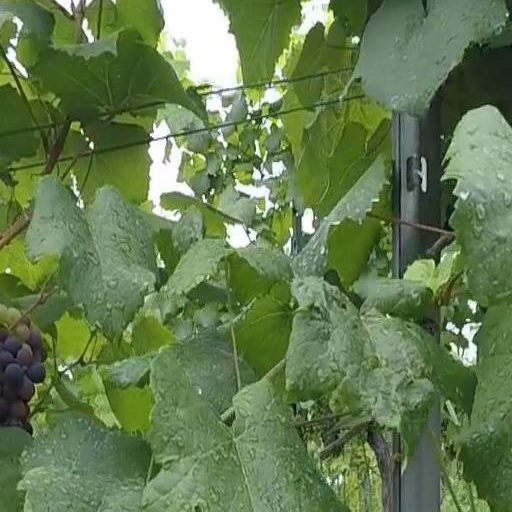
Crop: grape